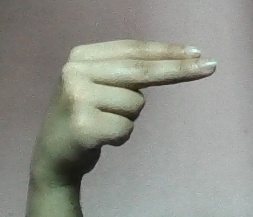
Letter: ain